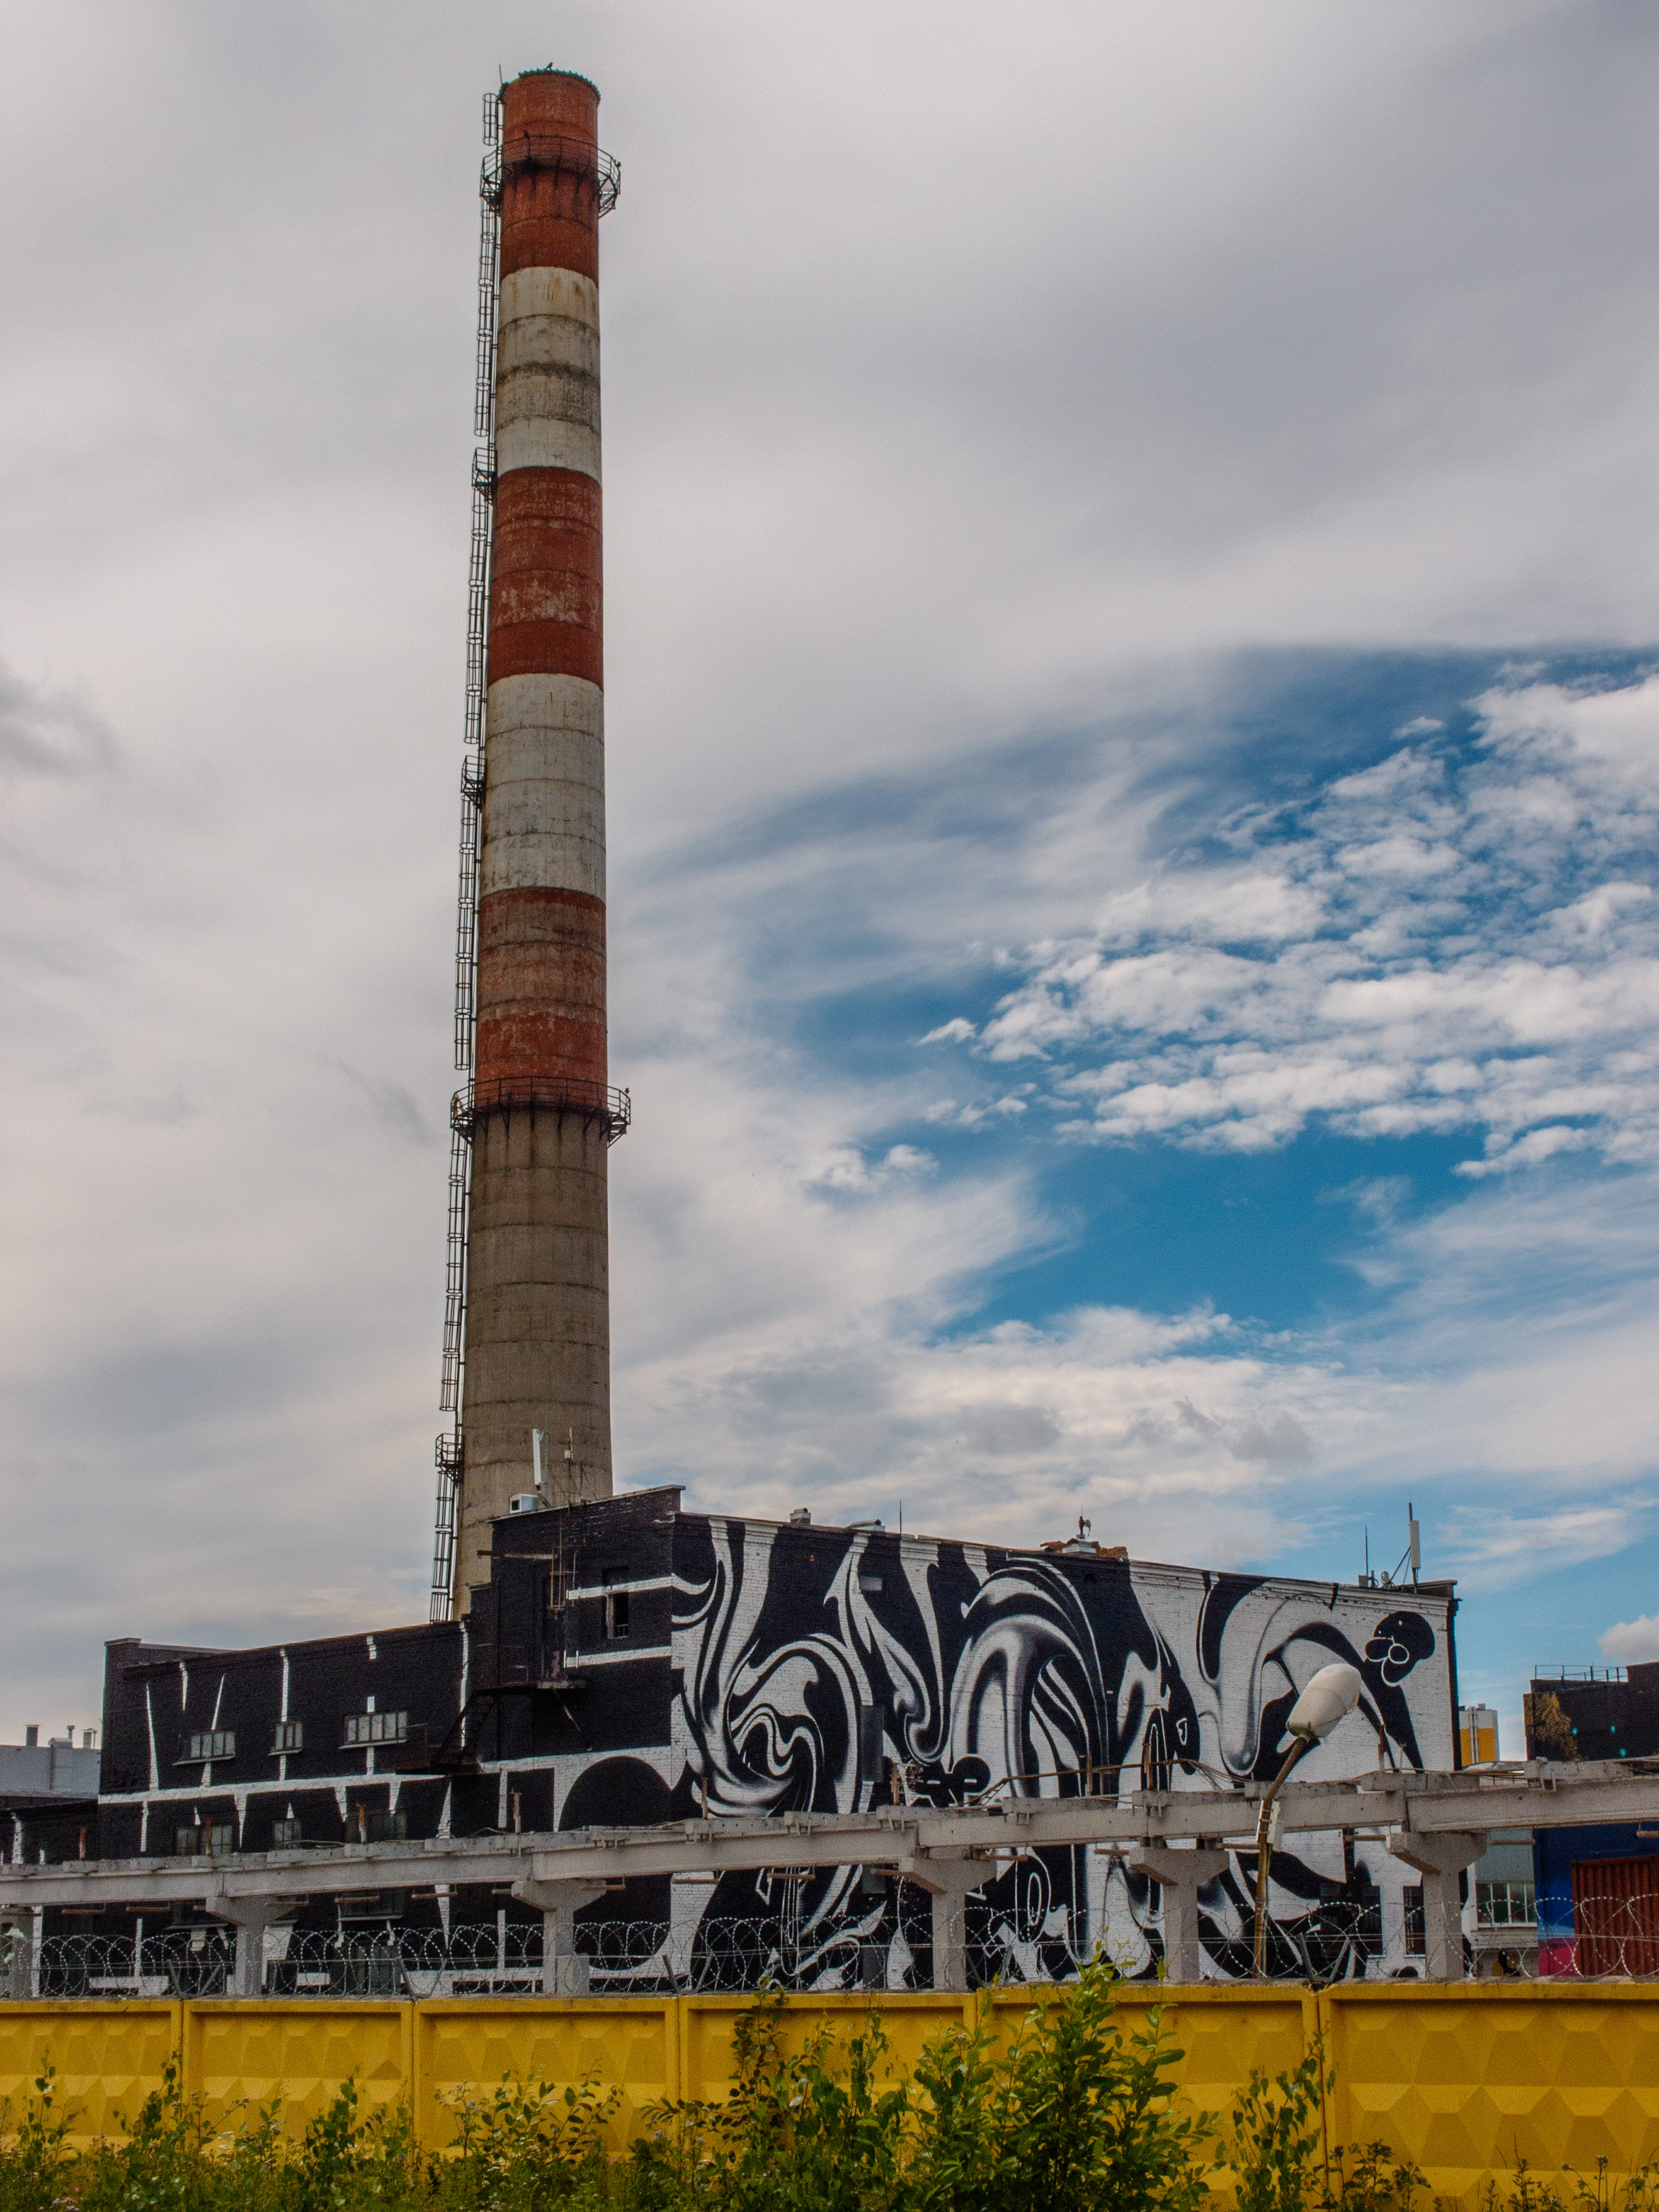
natural, sky, factory, landmark, industry, urban area, tower, art, chimney, street art, architecture, shot tower, tree, graffiti, cloud, city, metal, landscape, power station, building, brick, tourism